Joseph Kossonogi

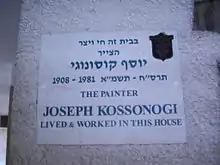
Memorial plaque, Tel Aviv

Joseph Kossonogi was born in Budapest, Hungary in 1908. After studies at the Berlin Academy of Art and advanced studies in France, the Netherlands, Italy and Spain, he immigrated to Mandate Palestine and settled in Tel Aviv in 1926. Kossonogi studied under Isaac Frenkel in the Histadrut art studio during 1926–29. There he formed along with Frenkel and the rest of his students the collective of young painters known as Massad.